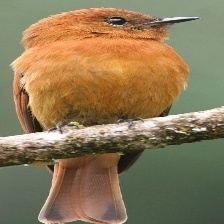
Species: CINNAMON FLYCATCHER
Scientific name: PYRRHOMYIAS CINNAMOMEUS